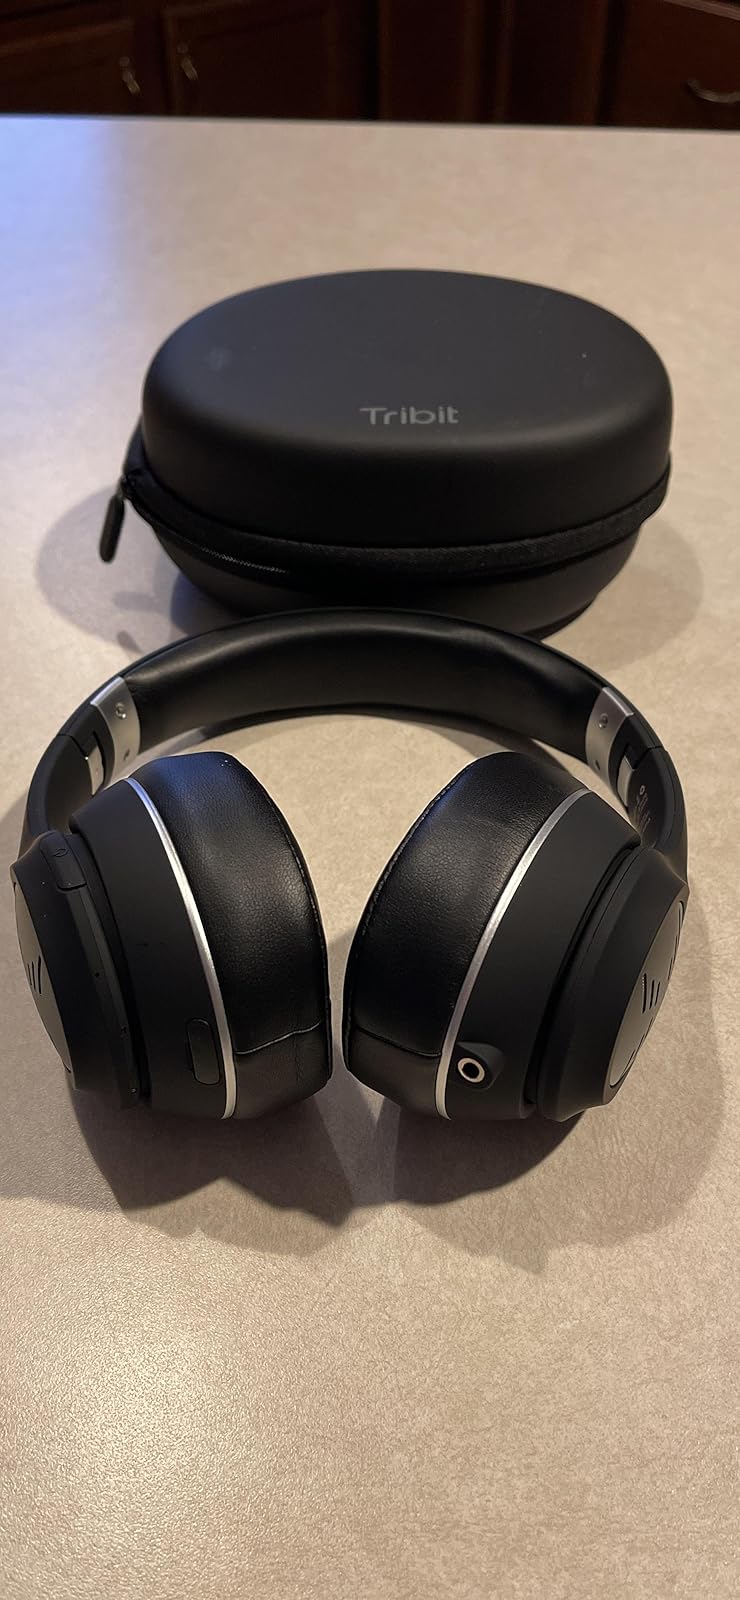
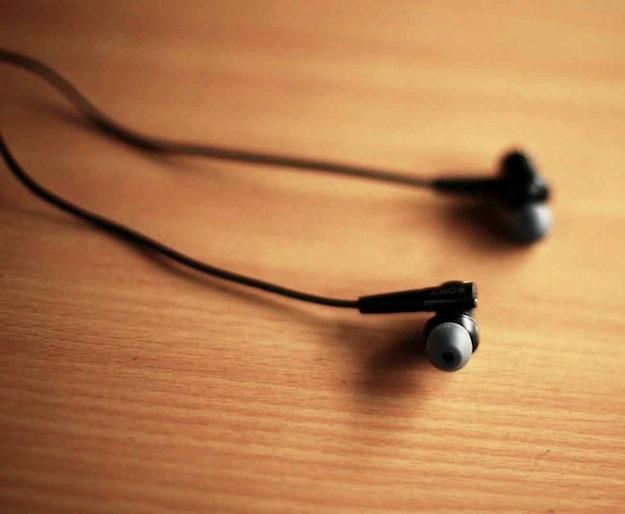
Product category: headphones
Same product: no